SC Group

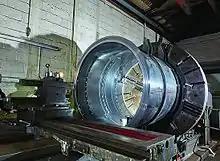
Blackhill Engineering product

Blackhill Engineering Services is a heavy fabrication and machining specialist. Supacat Limited acquired Blackhill in late 2014.